Kazys Musteikis

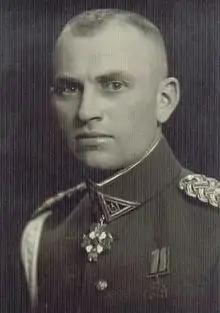

Kazys Musteikis (November 22, 1894 – June 6, 1977) was a Lithuanian military brigadier general and served as Lithuanian minister of national defence from 1938 to 1940.